Palatinate Forest

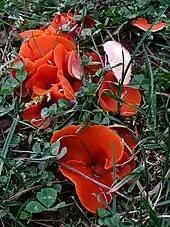
Orange peel fungus in a clearing in the Palatine Forest

The following river systems drain the Palatine Forest. They are listed in clockwise direction, beginning in the west (in brackets the overall catchment area):